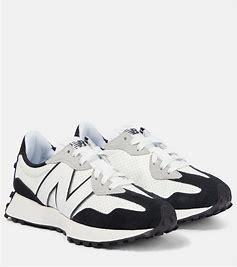
Brand: New
Model: Balance New Balance 327